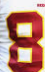
Number: 8